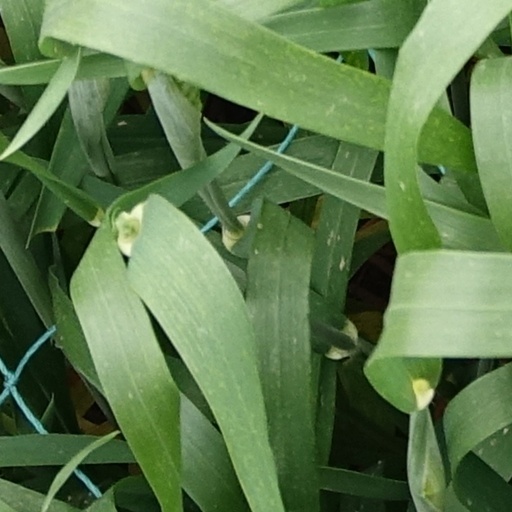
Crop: wheat